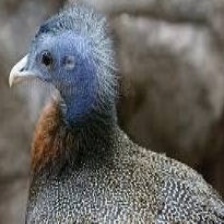
Species: GREAT ARGUS
Scientific name: ARGUSIANUS ARGU